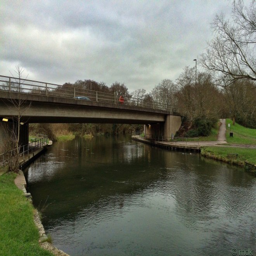
the new bridge from the old